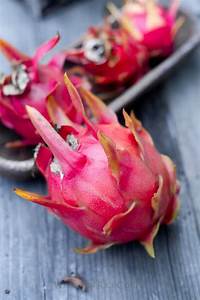
Label: Dragonfruit